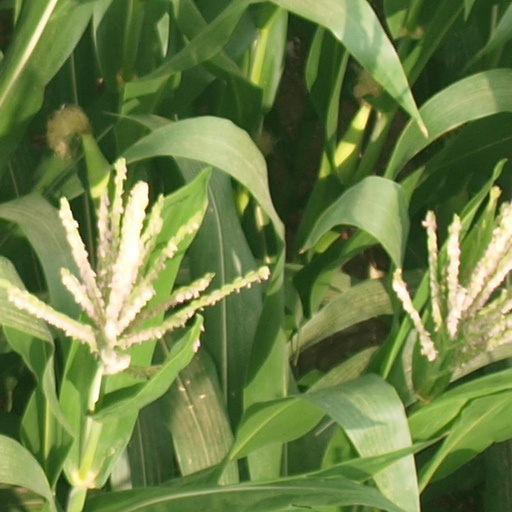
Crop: maize; corn